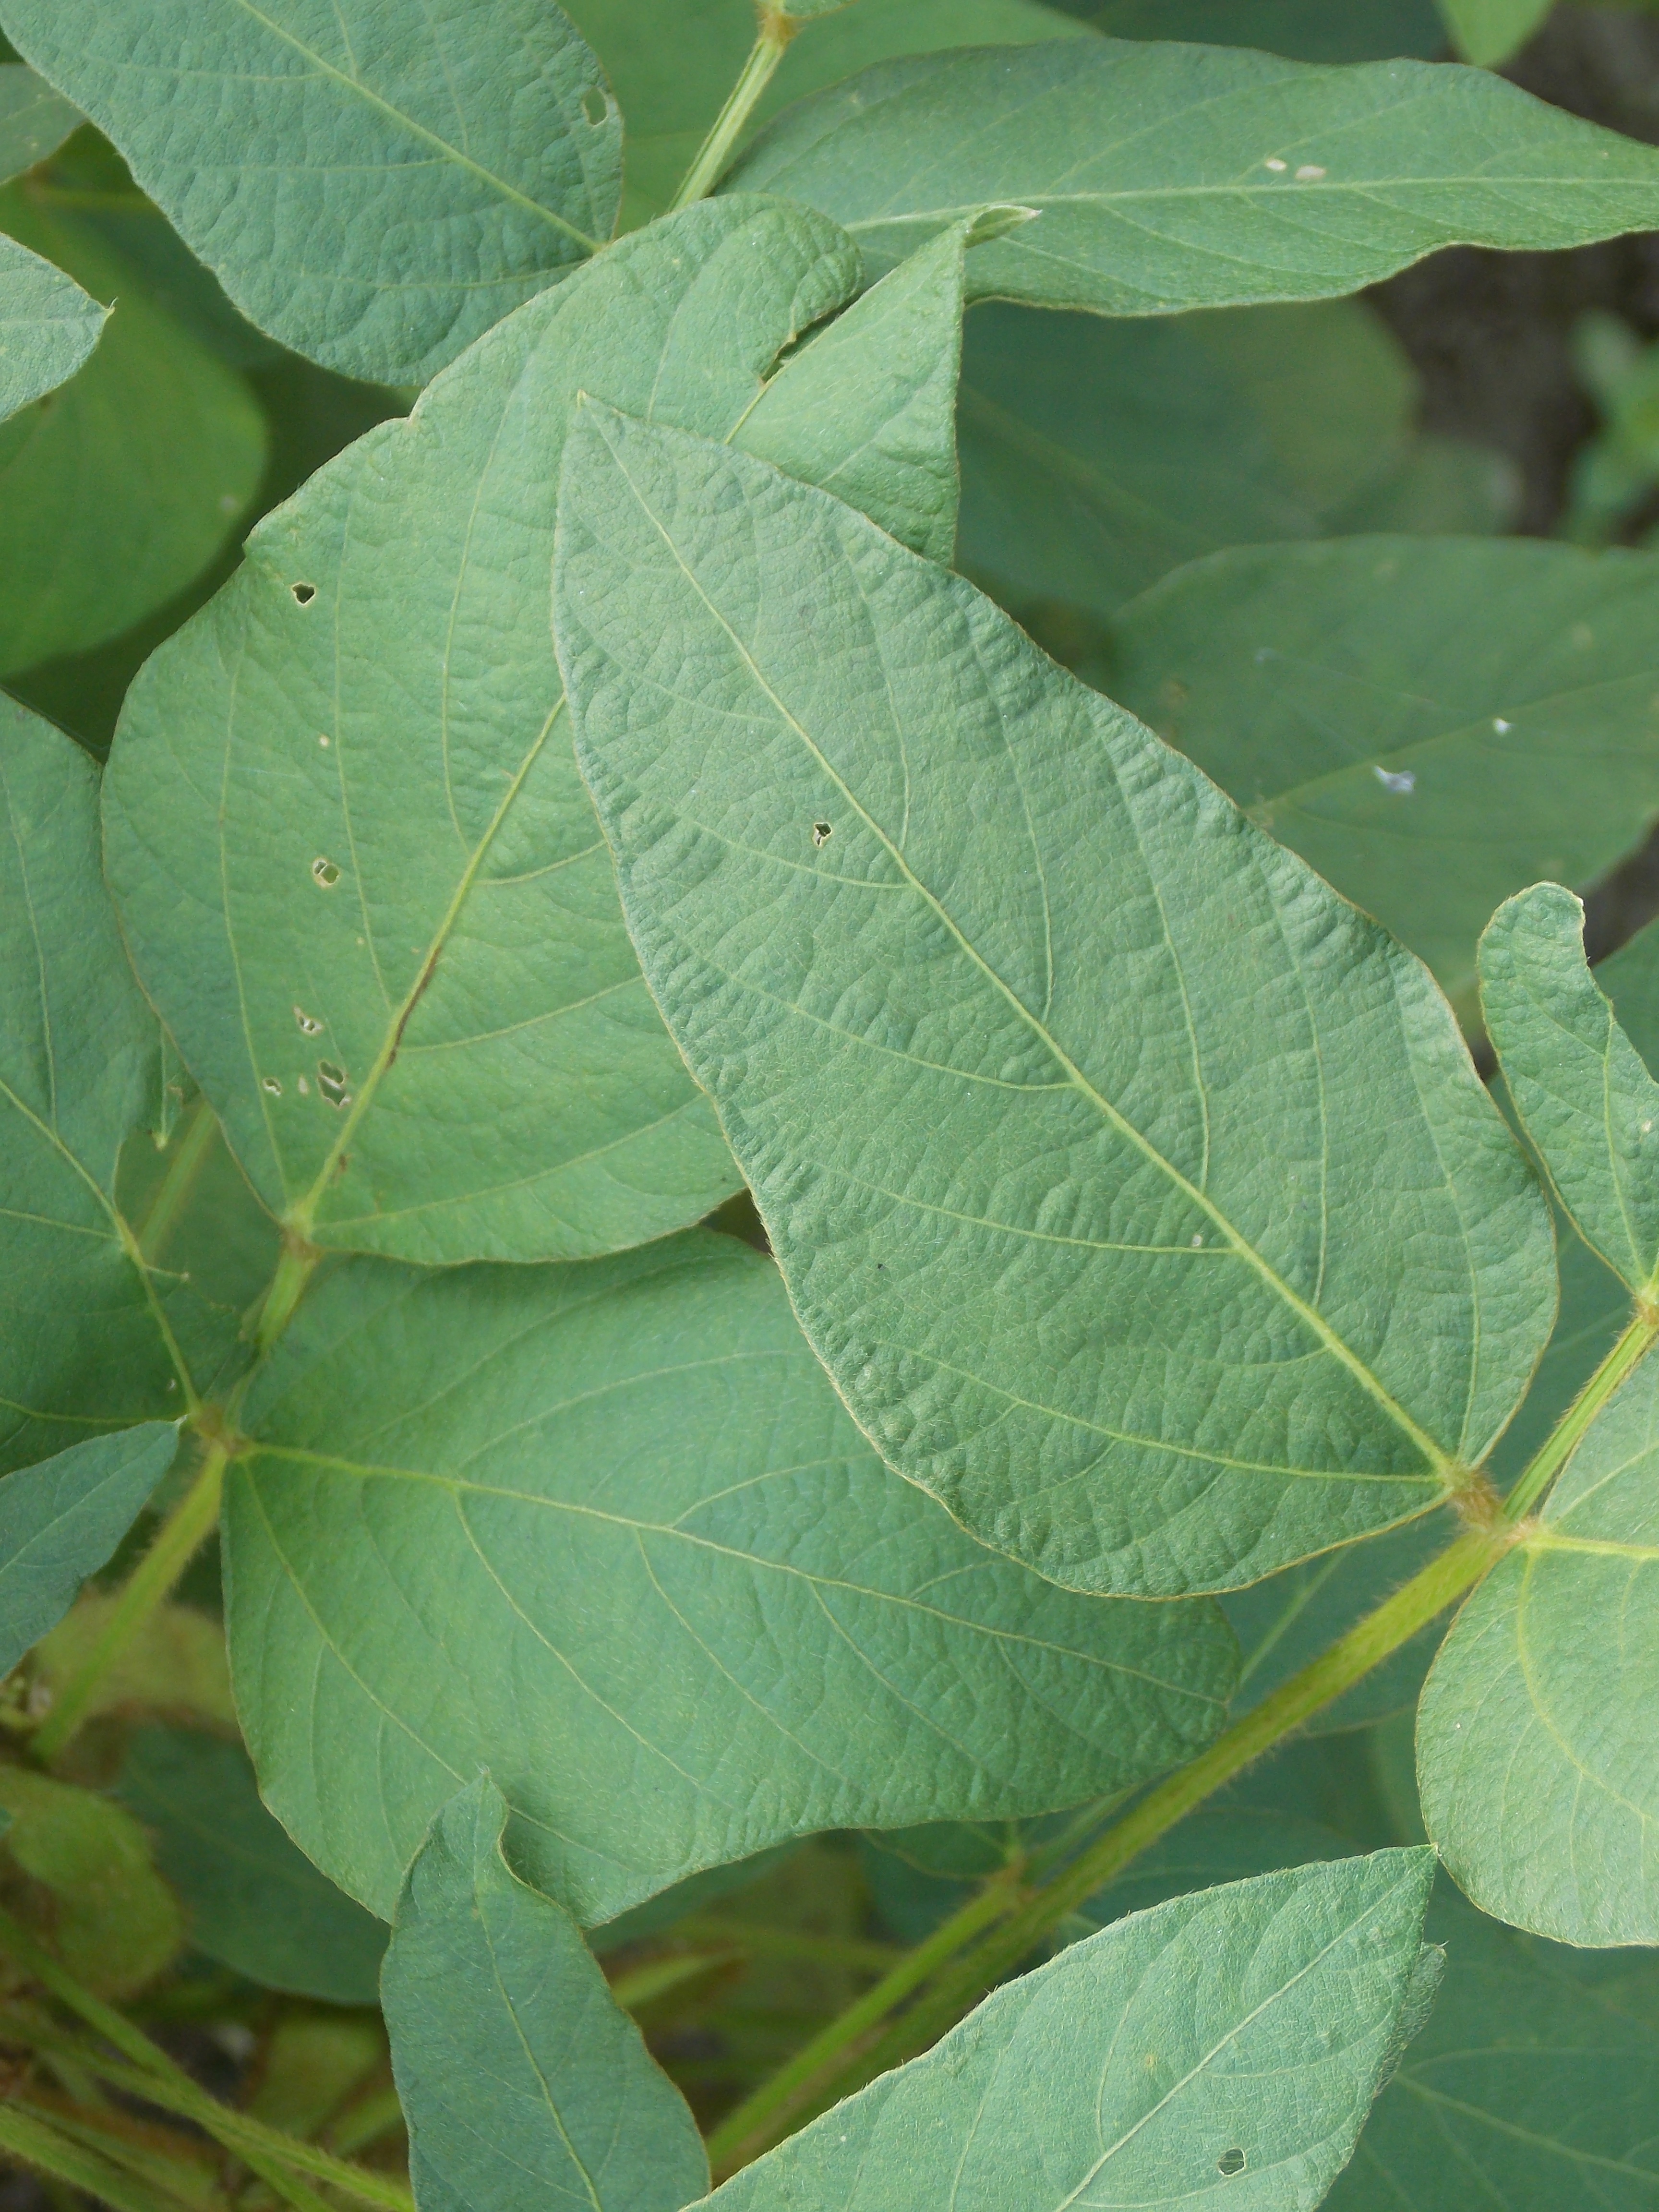
Label: Disease